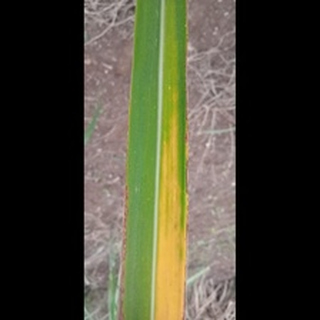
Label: sugarcane_yellow_leaf_disease